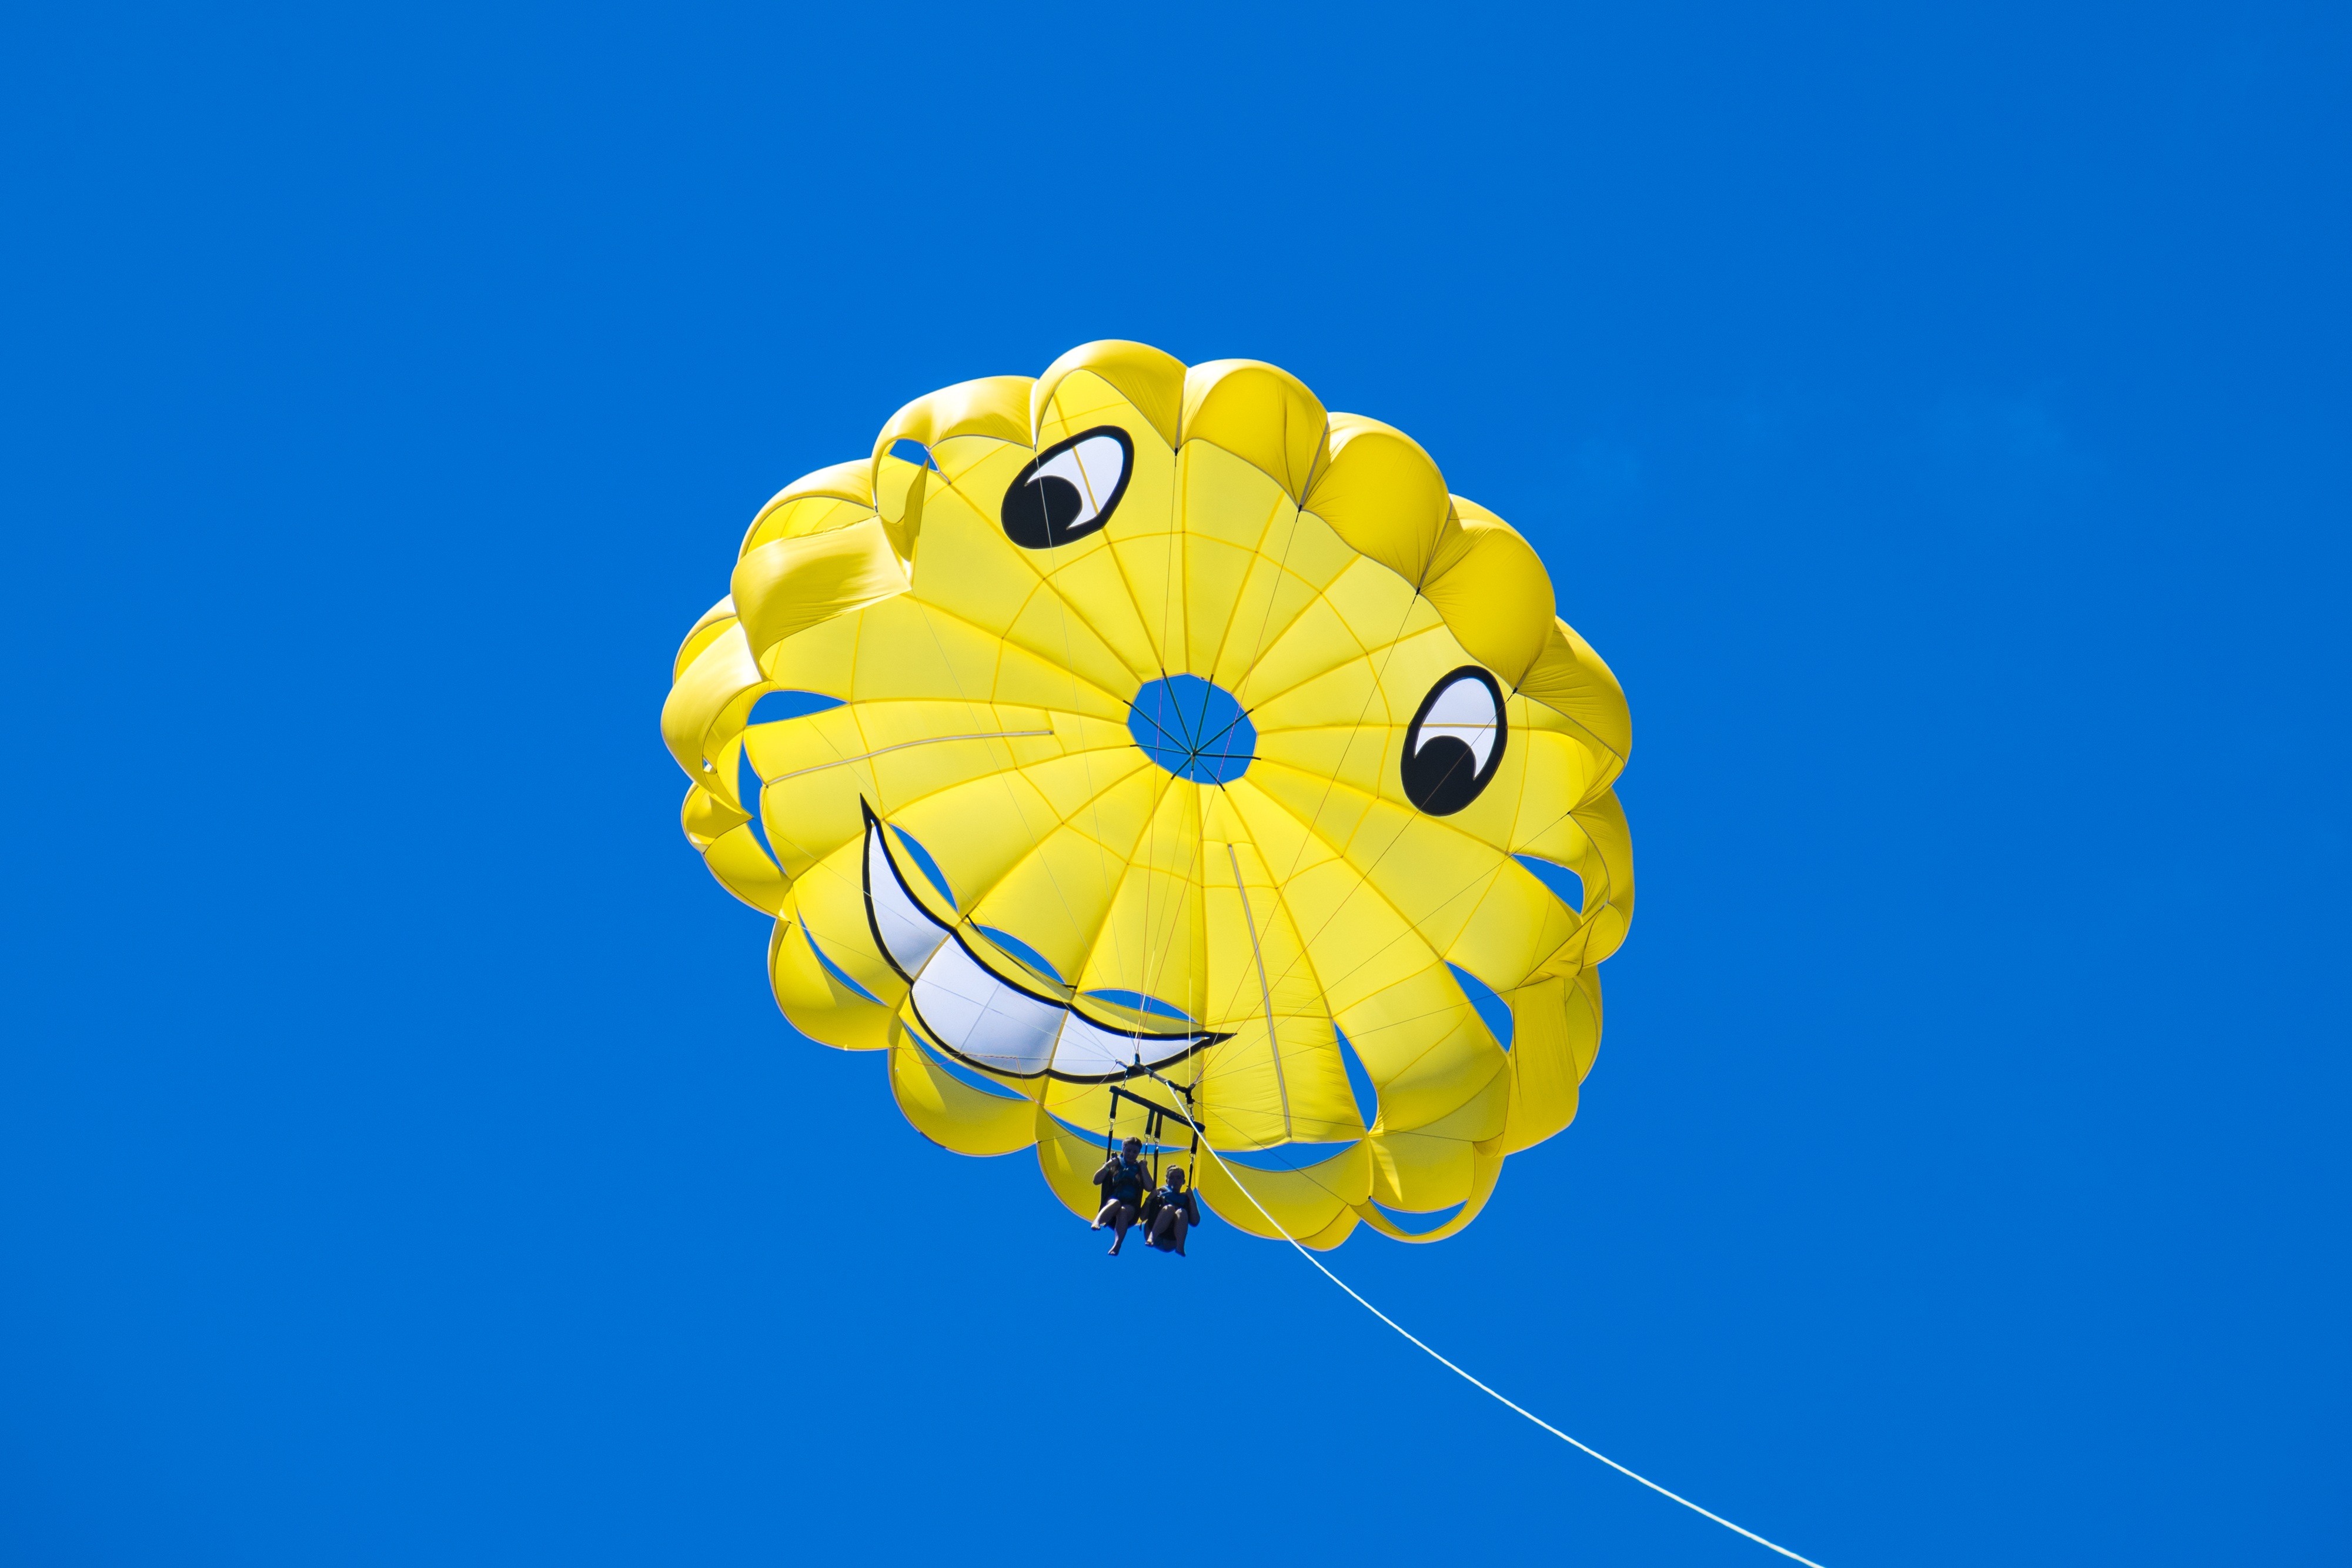
beach, sea, ocean, people, sky, sun, wheel, air, flower, petal, wind, flying, fly, summer, vacation, travel, relax, action, blue, freedom, hawaii, yellow, extreme, lifestyle, leisure, toy, smiling, smile, parachute, paragliding, activity, outdoors, fun, relaxation, illustration, happy, happiness, sports, parasailing, honolulu, excitement, adrenaline, summer vacation, summer fun, outdoor activities, beach fun, beautiful smile, windsports, kite sports